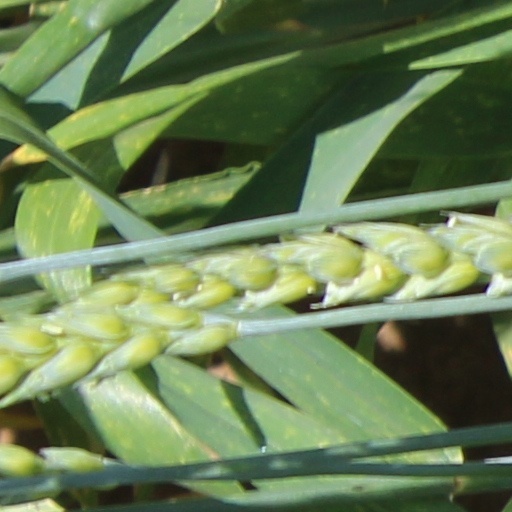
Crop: wheat